Osiris myth

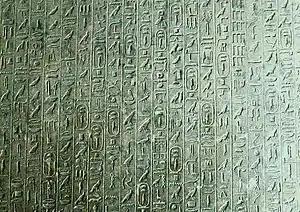
The Pyramid Texts in the Pyramid of Teti

Though Osiris appears earlier in private tombs, the earliest mentions of the Osiris myth are in the Pyramid Texts, the first Egyptian funerary texts, which appeared on the walls of burial chambers in pyramids at the end of the Fifth Dynasty, during the 24th century BCE. These texts, made up of disparate spells or "utterances", contain ideas that are presumed to date from still earlier times. The texts are concerned with the afterlife of the king buried in the pyramid, so they frequently refer to the Osiris myth, which is deeply involved with kingship and the afterlife. Major elements of the story, such as the death and restoration of Osiris and the strife between Horus and Set, appear in the utterances of the Pyramid Texts. Funerary texts written in later times, such as the Coffin Texts from the Middle Kingdom (c. 2055–1650 BCE) and the "Book of the Dead" from the New Kingdom (c. 1550–1070 BCE), also contain elements of the myth.